22nd Massachusetts Infantry Regiment

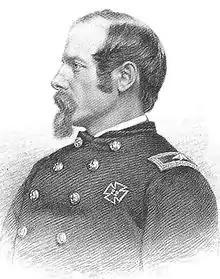
Colonel William S. Tilton who commanded the 22nd from September 1862 – March 1863 and again from March 1864 – October 1864

On June 27, 1862, the V Corps, including the 22nd, pulled back to Gaines' Mill after successfully repulsing the Confederate counter-offensive at Mechanicsville. Although McClellan regarded Mechanicsville as a victory, he had lost the initiative to Lee and was already pulling his army away from Richmond despite holding the advantage of numbers. During the Battle of Gaines' Mill, the 22nd was held in reserve, behind the other regiments of their brigade. Over the course of the day, the Union regiments in their front successfully repulsed several Confederate charges. But at 6 p.m., the Union lines broke and the 22nd was suddenly exposed to the brunt of the Confederate attack. With the 22nd flanked on both sides, Colonel Gove soon gave the order to retire. Then, reluctant to yield the ground, he ordered the 22nd to about face and stand fast. Colonel Gove was killed almost immediately after delivering this order. His body was never recovered. Captain John Dunning, commanding Company D, was also killed. In the subsequent fighting the 22nd lost 71 killed, 86 wounded and 177 captured. Maj. William S. Tilton was captured and later paroled. With Lieutenant Colonel Charles Griswold on sick leave, command fell to Captain Walter S. Sampson. The 22nd eventually fell back to a ridge where they were able to make a stand with the 3rd Massachusetts Battery.